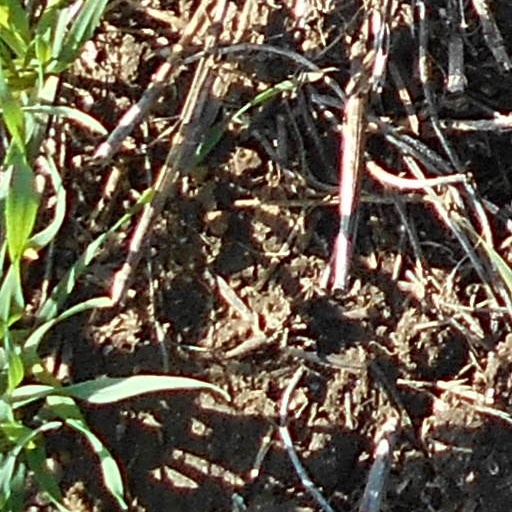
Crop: wheat